John Howe, 1st Baron Chedworth

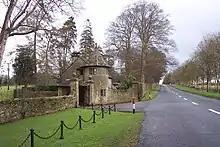
Stowell Park entrance lodge

He was the son of John Grubham Howe, of Stowell, MP and Paymaster General. In 1712, he succeeded his father as Vice-Admiral of Gloucestershire, but was removed from office in 1715.